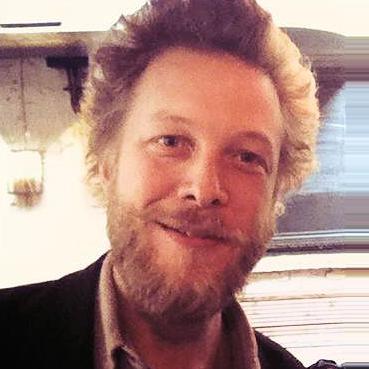
Age: 28